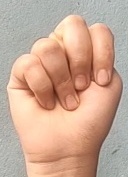
ASL sign: N